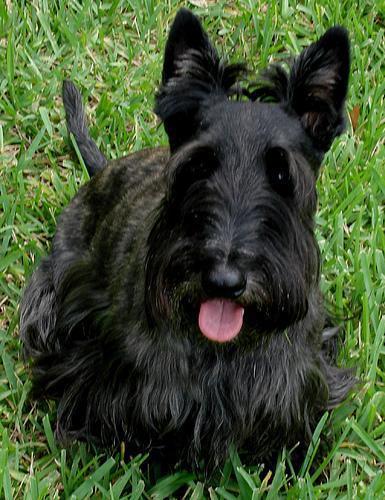
Scotch_terrier